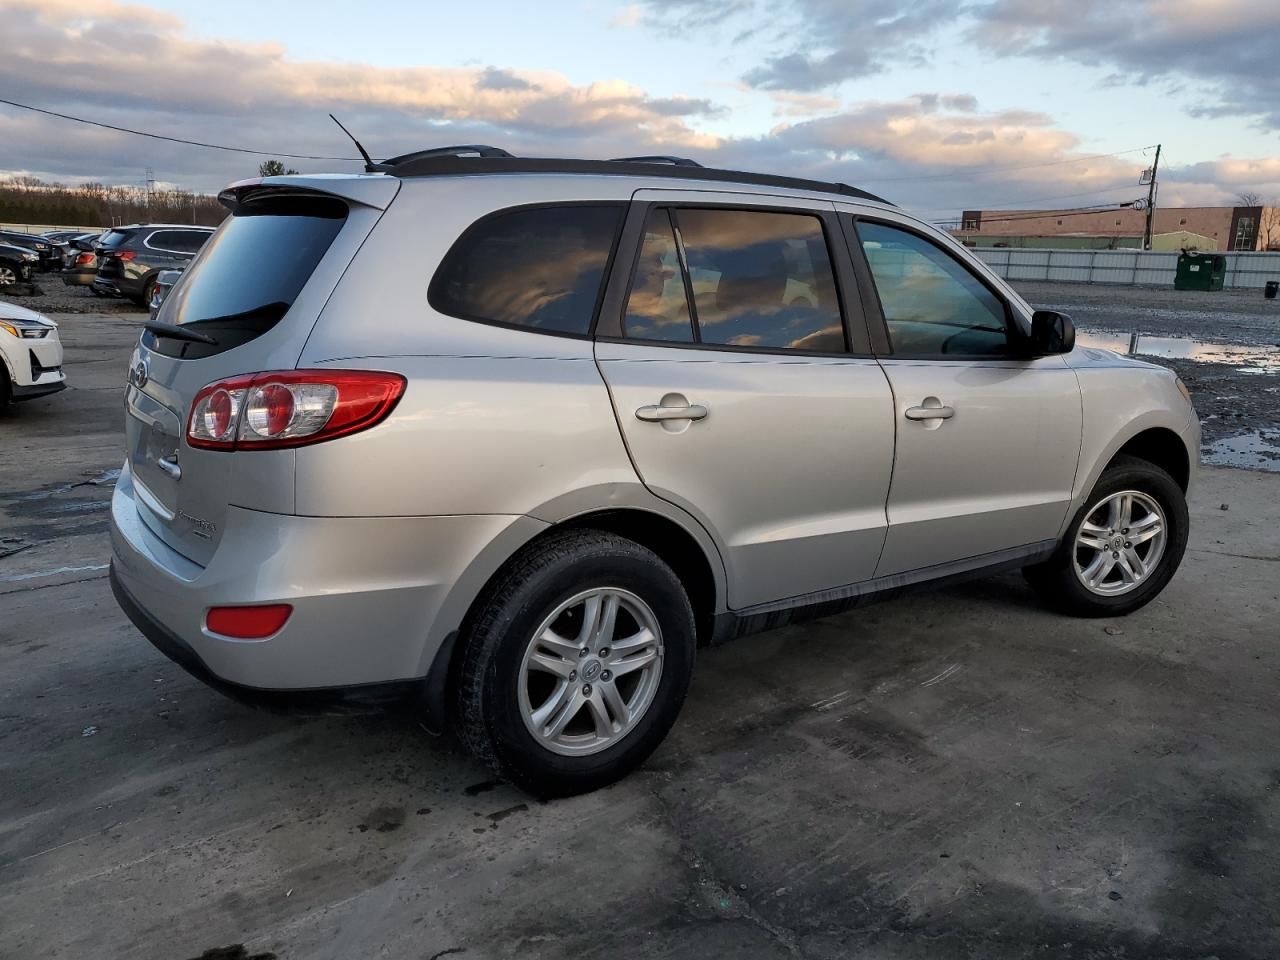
Aucun dommage détecté.
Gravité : aucun